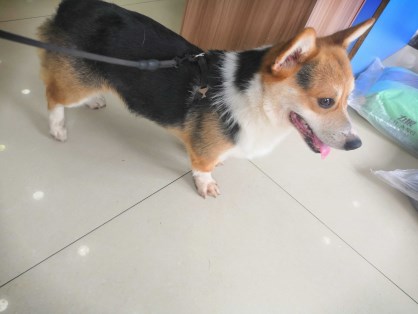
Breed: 2909-n000116-Cardigan